Peyman Abadi

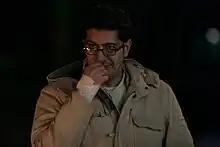
Abadi behind the scenes of the TV series Rahe Bipayan in 2006

Peyman Jalali Abadi was an Iranian stuntman actor. He started his career in Germany, particularly in the TV series "Alarm für Cobra 11 – Die Autobahnpolizei". He later returned to Iran and worked in various movies and TV series, including "Rahe Bipayan", "Hoosh-e Siah", and "Rooz-e Hasrat".